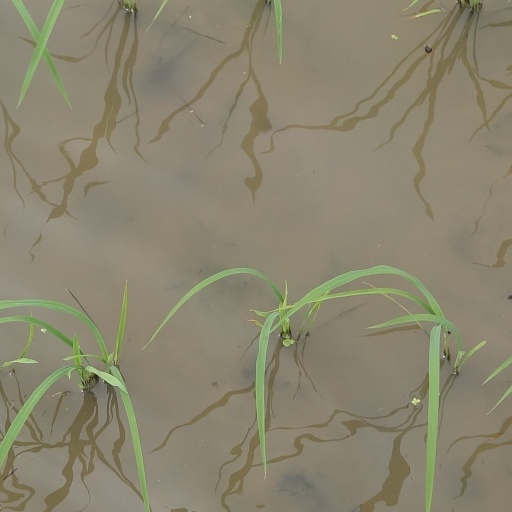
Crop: rice